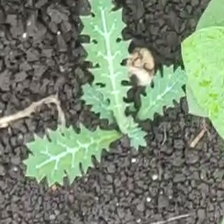
Weed species: Bilayat_(Mexicana_Argemone)